Newark-on-Trent

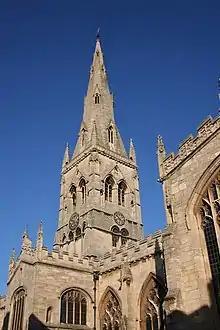
Tower of St Mary Magdalene's Church

In the English Civil War, Newark was a Royalist stronghold, Charles I having raised his standard in nearby Nottingham. "Newark was besieged on three occasions and finally surrendered only when ordered to do so by the King after his own surrender." It was attacked in February 1643 by two troops of horsemen, but beat them back. The town fielded at times as many as 600 soldiers, and raided Nottingham, Grantham, Northampton, Gainsborough and other places with mixed success, but enough to cause it to rise to national notice. In 1644 Newark was besieged by forces from Nottingham, Lincoln and Derby, until relieved in March by Prince Rupert.